Rai people

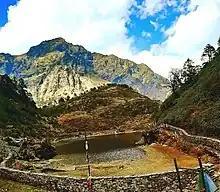
Salpa Pokhari(Pond) and Sillichung Mountain in Bhojpur District Eastern Nepal

According to the myths of the Kirati Rai people "Tayama" (elder sister), "Khiyama" (younger sister) and "Raichhakule" ( Tayama and Khimaya's younger brother) are supposed to be the primaeval ancestors of the Kirati Rai's Civilization. The sisters are believed to have lived in "Tuwachung" whereas the brother in the cave of Halesi. Tayama and Khiyama were skilful in weaving the looms. They are regarded as the pioneers of textiles. Tayama is recognized by names like: Khew, Toyama, Toma, Tayama, Tangwama, Jauma, Jaumo, Dawa and Kakcha, and accordingly, Khiyama is also called Khema, Khiwama, Khliuma, Khlemo, Khewa, Khauma and Los in distinct Kiranti languages. Raichhakule (younger brother of Tayama and Khimaya) also known as Hetchhakuppa, Hetchhakuwa, Khokchilipa, Khakchhilip etc. is considered to be the beginner of the agricultural era in the cultural history of Kirati- Rai People.